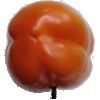
Label: Pepper Orange 1